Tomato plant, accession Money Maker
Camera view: horizontal (90 deg, fisheye); turntable rotation: 180 degrees
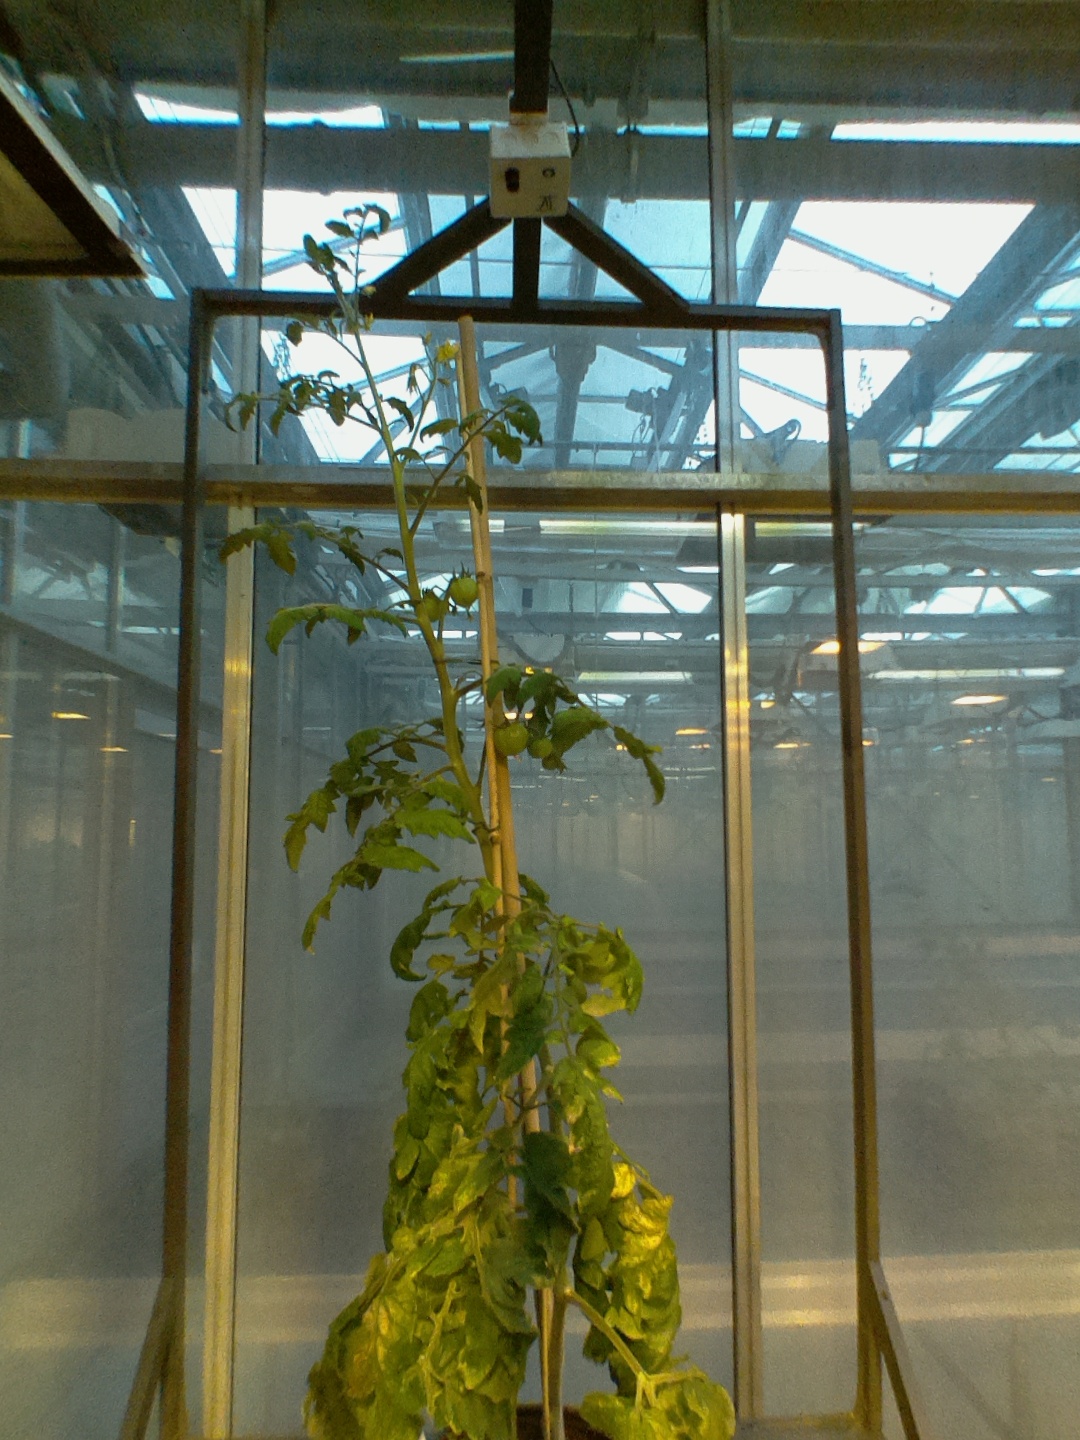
BBCH growth stage 73: 30%-40% of final fruit size